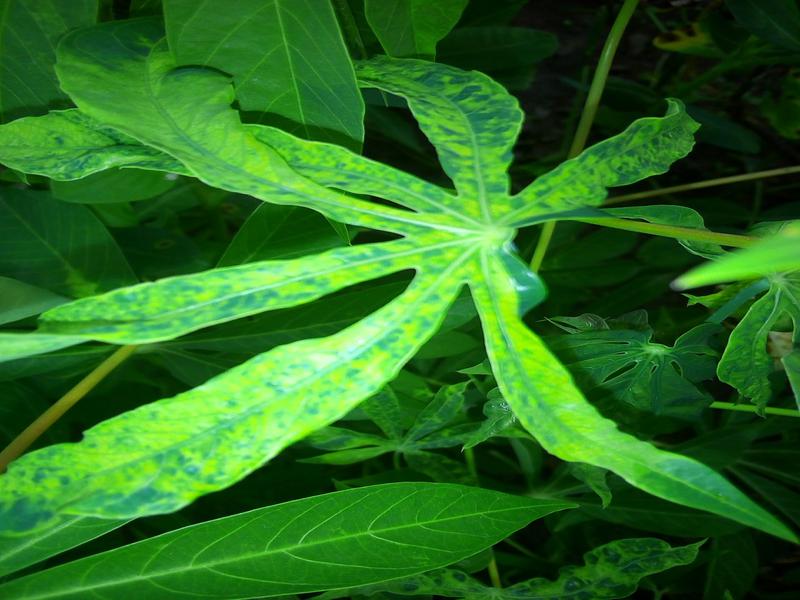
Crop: cassava
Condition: mosaic_disease